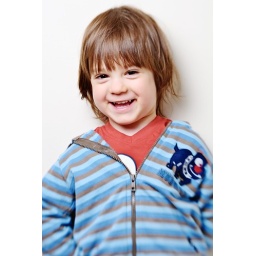
My son MaksLensbaby Composer @ f8SB-800 @ 1/4 power in 24&amp;quot; soft box + white reflector